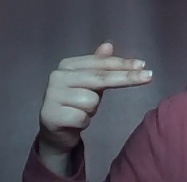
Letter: ghain